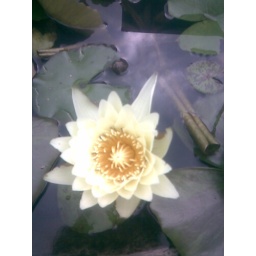
still....taken from Providentia dormitory in Bandung...hey, i just realized the water reflects the sky there^^